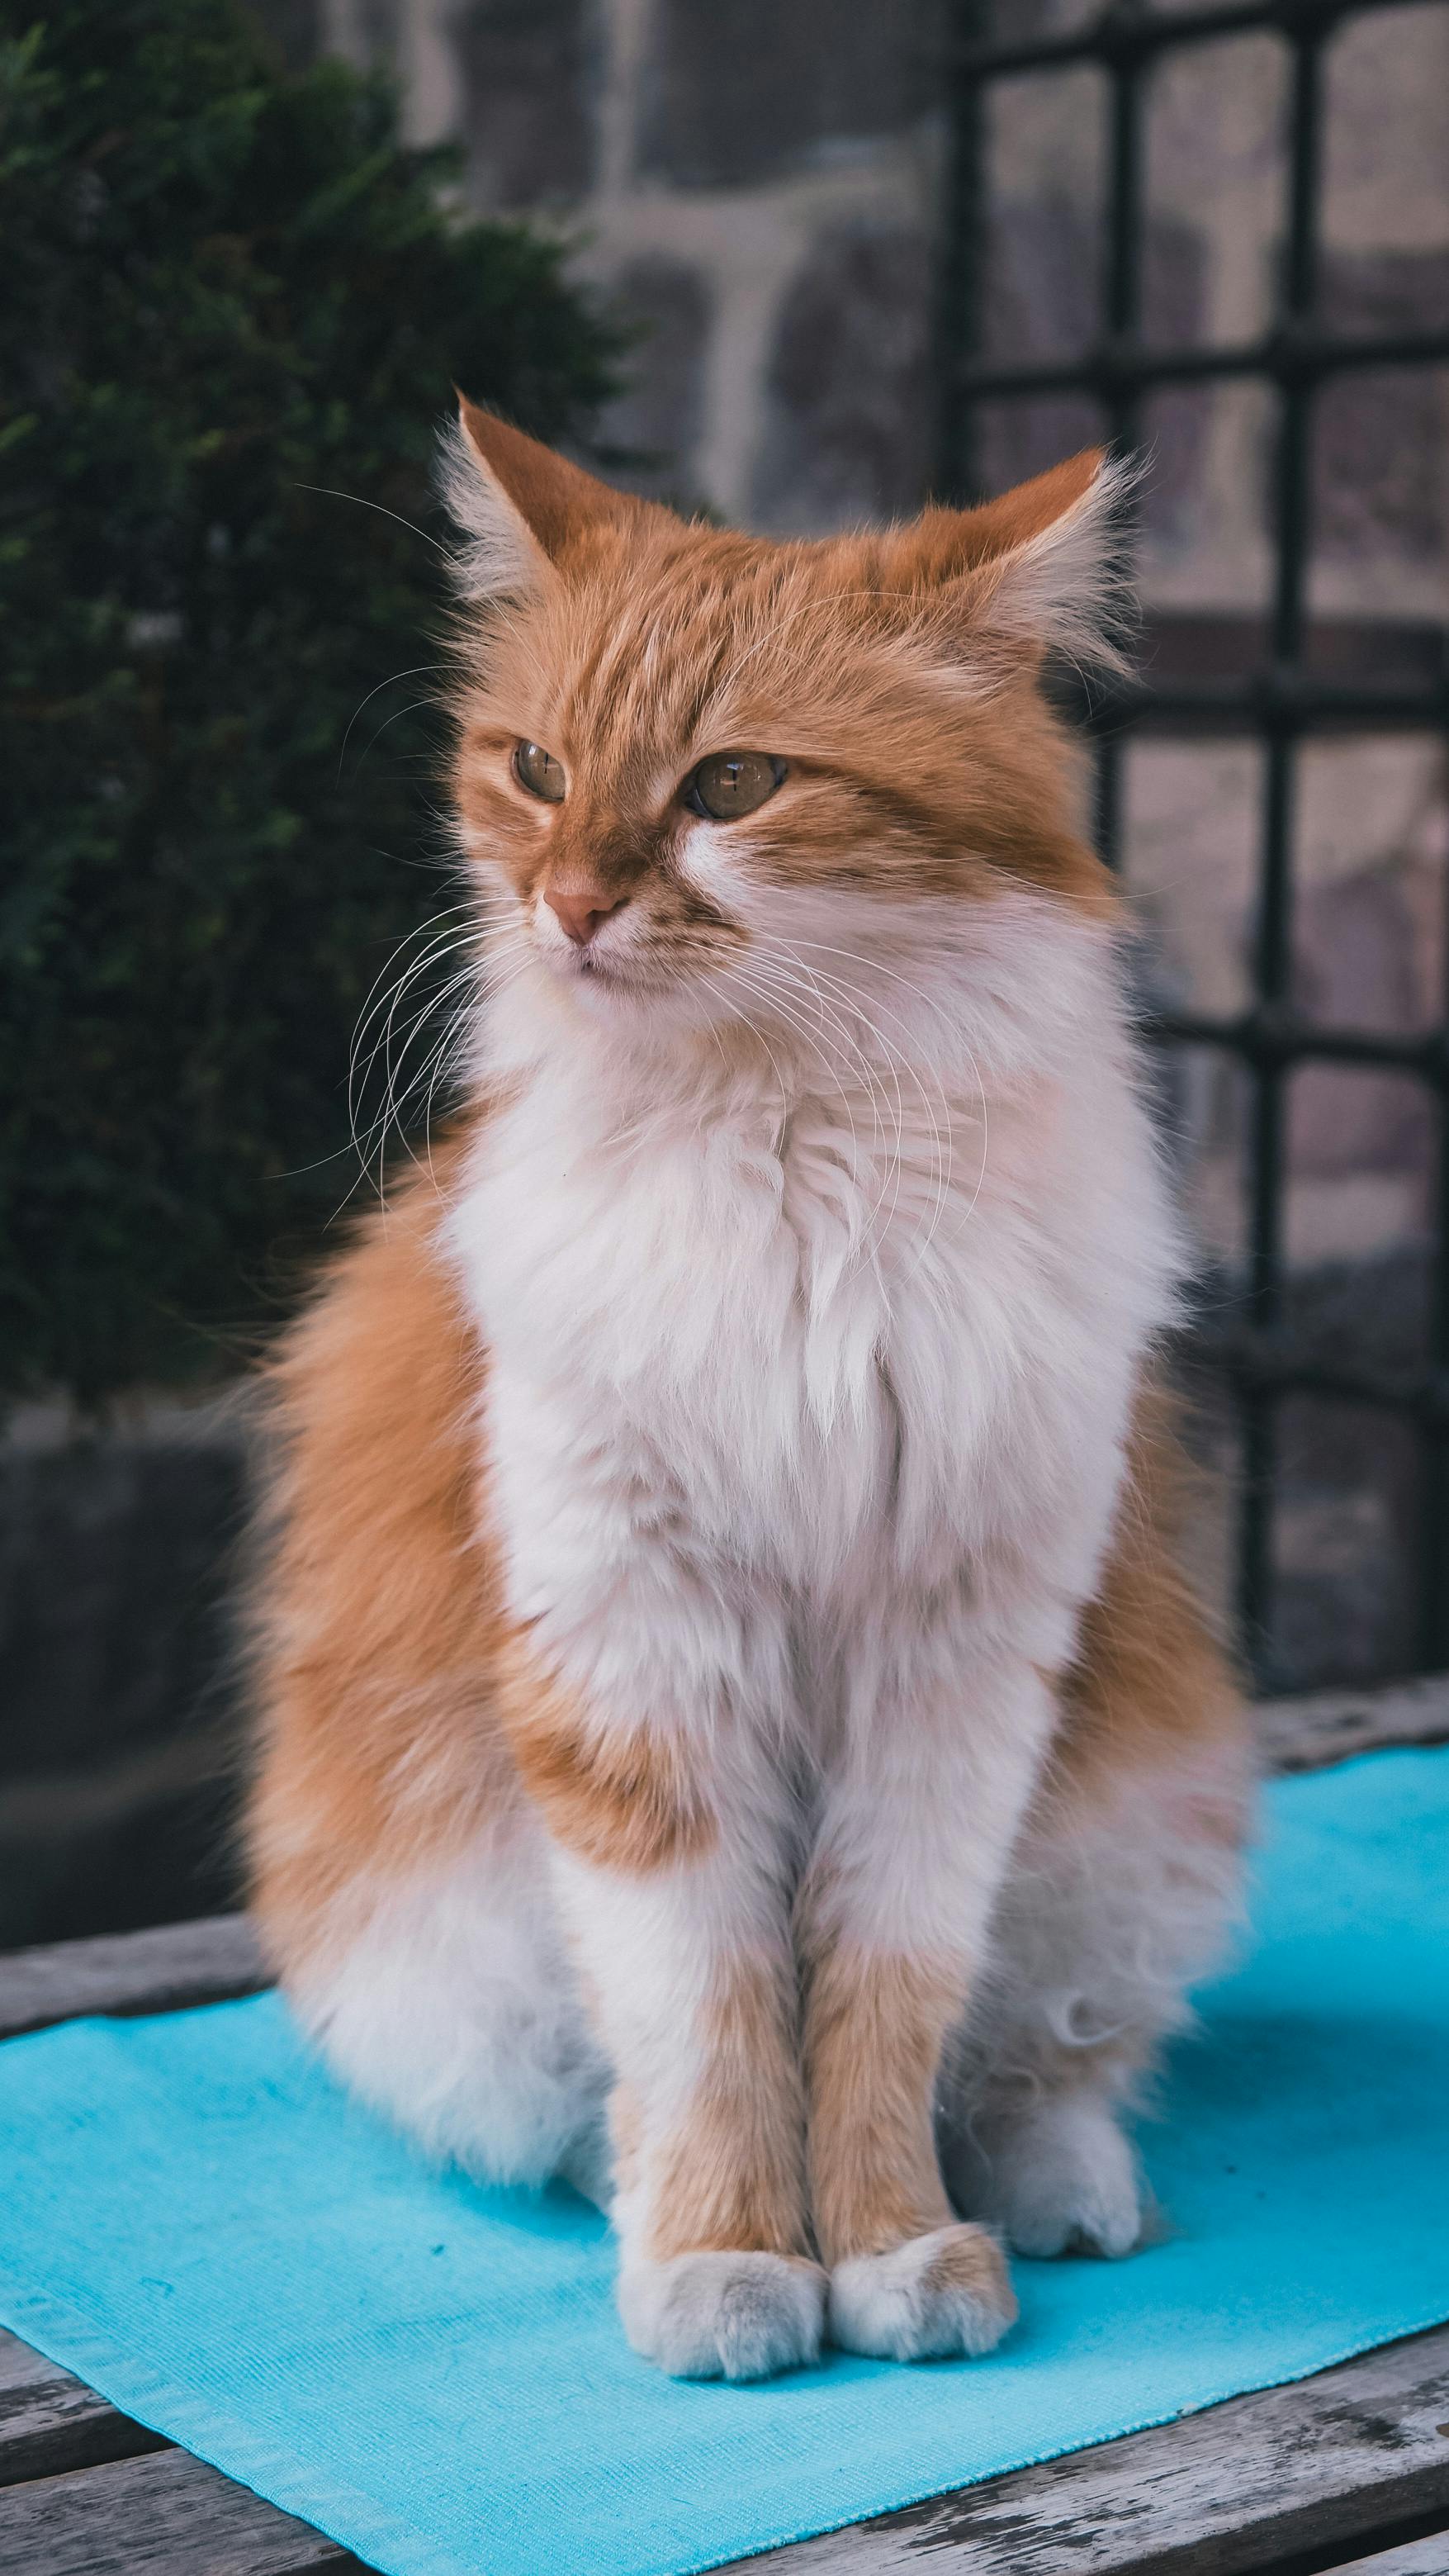
cat, felidae, carnivore, small to medium sized cats, whiskers, fawn, snout, tail, fur, wood, claw, terrestrial animal, sitting, maine coon, window, paw, british longhair, flooring